Design Council

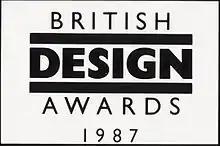
British Design Awards logo

The council has hosted the "British Design Awards", with the 1987 logo rights co-owned with Manchester Metropolitan University. It was suggested in 1995 in "Business Strategy Review" magazine that the awards made suitable benchmarks, contributing to industrial competitiveness.